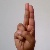
The image shows a hand gesture representing the letter 'U' in Indian Sign Language.